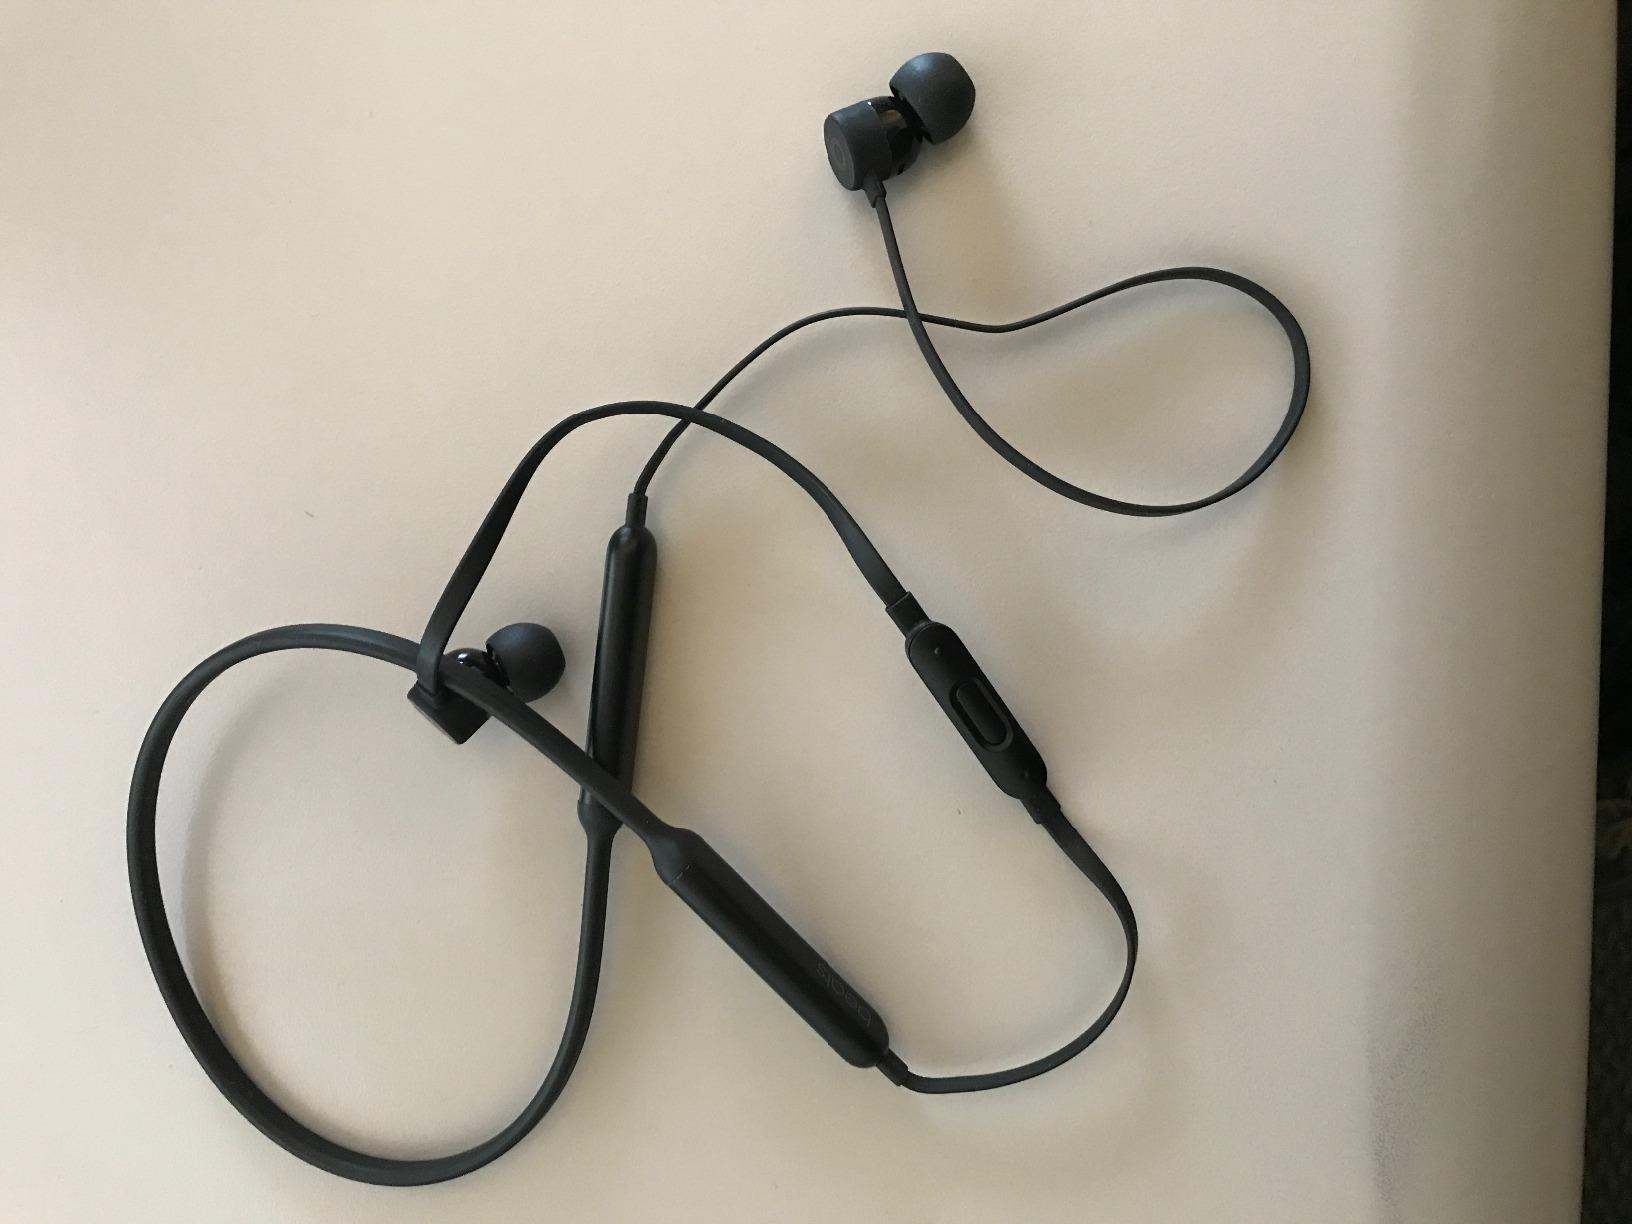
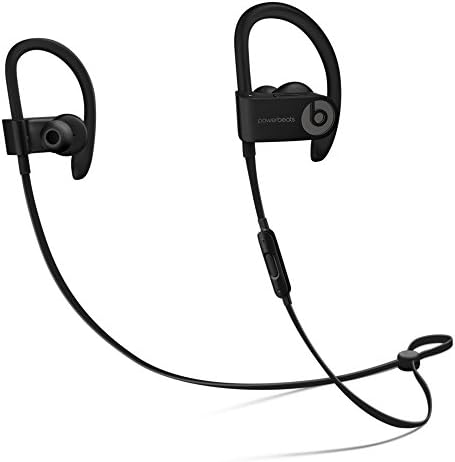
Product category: headphones
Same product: no